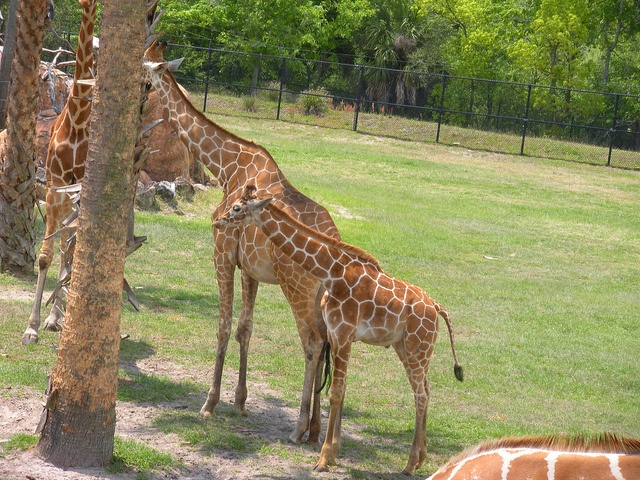
a number of giraffes in a field near a tree
Group of giraffes standing next to each other by a tree.
A family of giraffes standing next to a tree.
Two adult giraffes and a child giraffe standing near a tree.
A family of giraffes in captivity behind a fence.